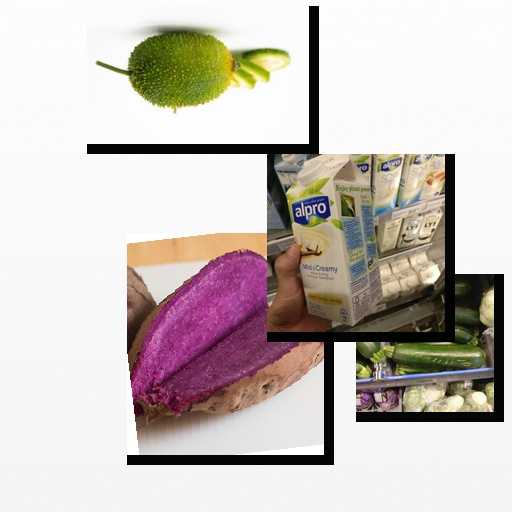
Food items: sweet_potato, vanilla_soy_yogurt, zucchini, spiny_gourd